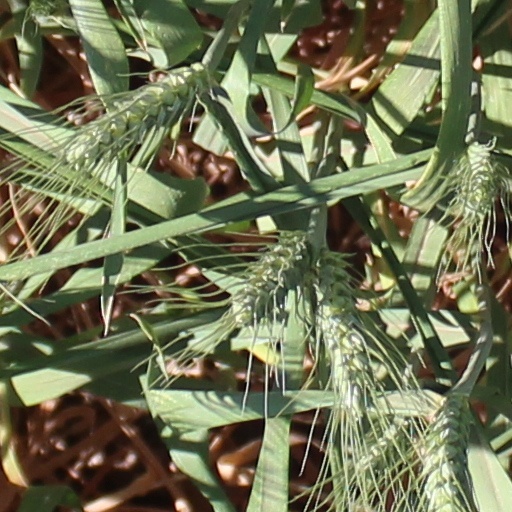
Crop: wheat